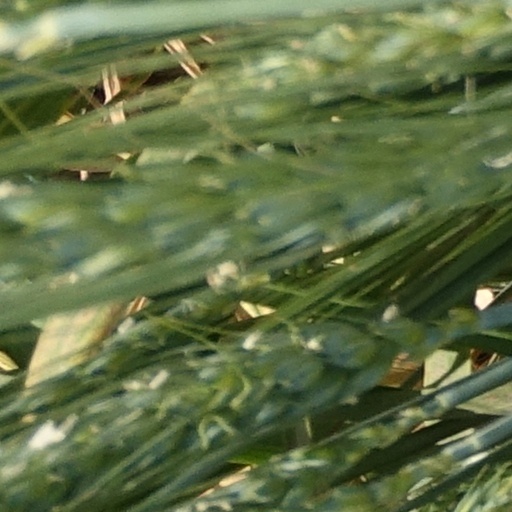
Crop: wheat